Anmer Hall

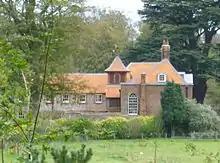
Anmer Hall, shown with new roof, in October 2014

The Georgian house was built in 1802. It has two storeys and an attic with dormer windows. The long south front comprises 13 bays, and was refaced with red bricks c. 1815. It has 13 ground-floor windows set in blank arches and a semicircular porch on two Tuscan columns, with 11 windows on the first floor. The three central bays are topped by a pediment. The north front is of rubble carrstone and includes four c. 17th-century ogee-headed sashes on the first floor. Renovations c. 1900 added a brick-dressed skin to the north front, together with a projecting entrance porch and a tower towards the eastern end, in the corner formed with a carrstone service wing also added c. 1900. The house was registered as a Grade II* listed building in 1984, but was later de-listed.